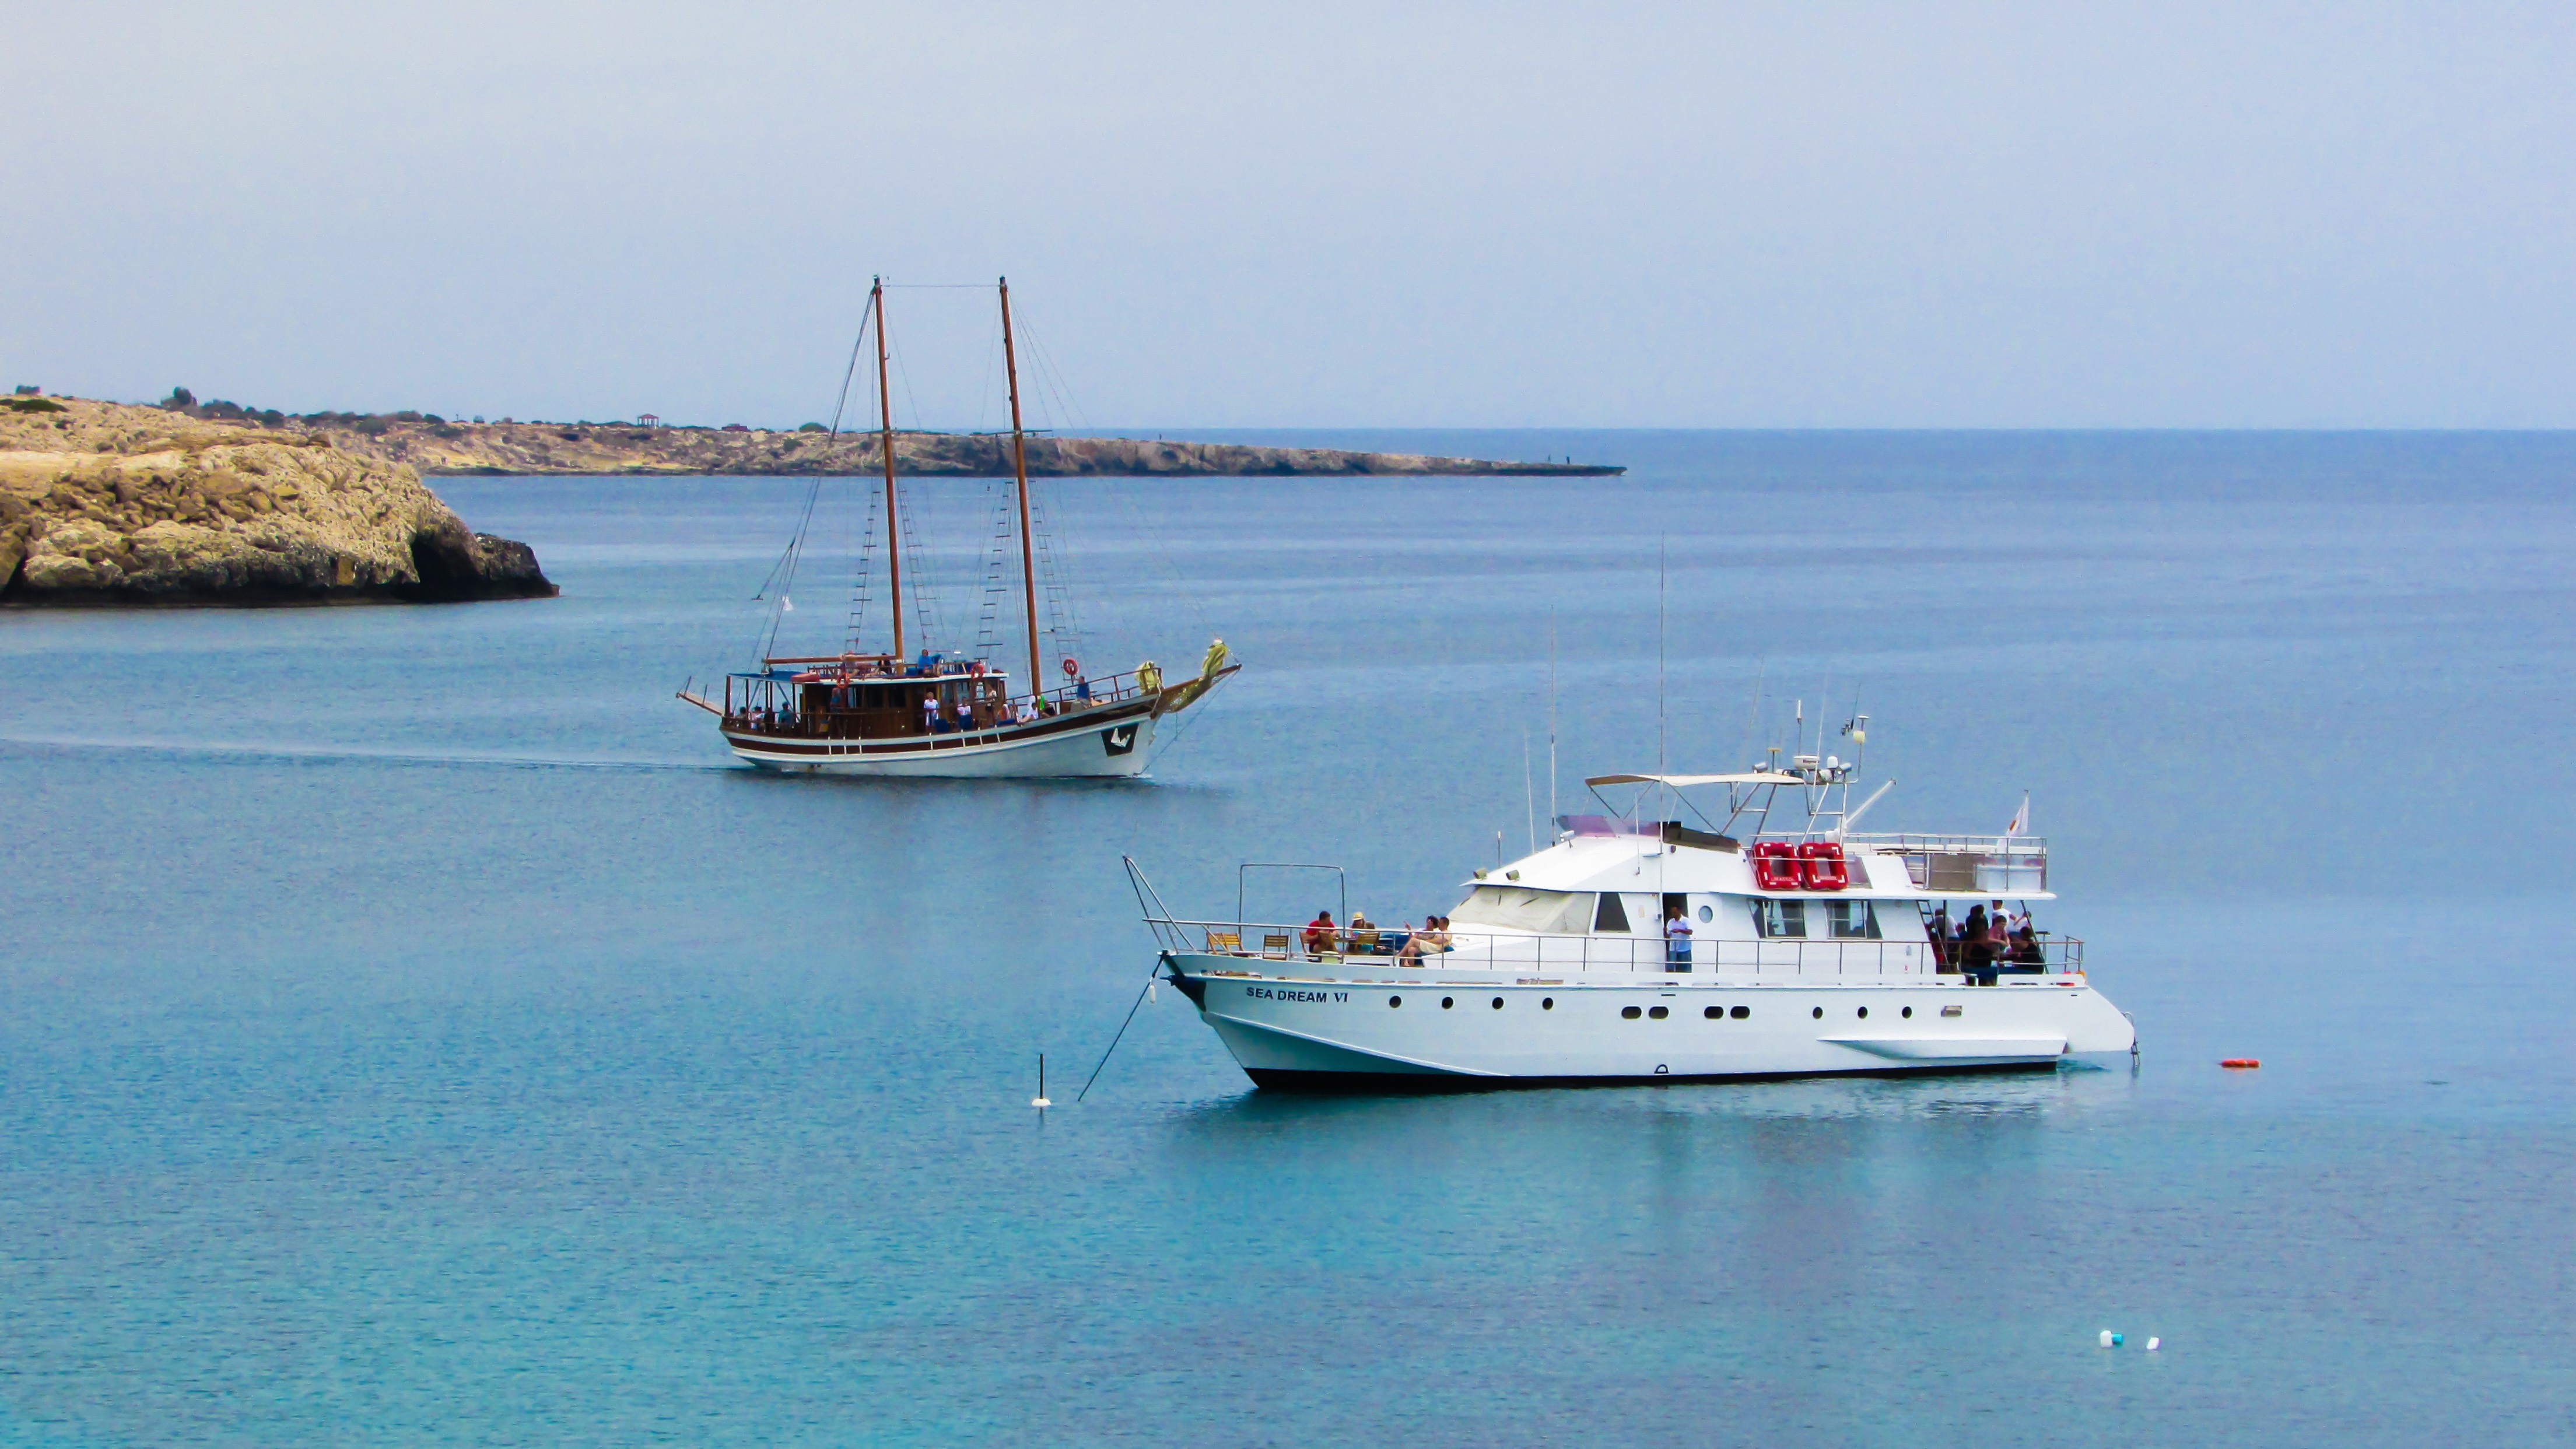
sea, coast, boat, ship, vehicle, seascape, bay, harbor, tourism, leisure, ferry, boating, channel, watercraft, cavo greko, cyprus, fishing vessel, passenger ship